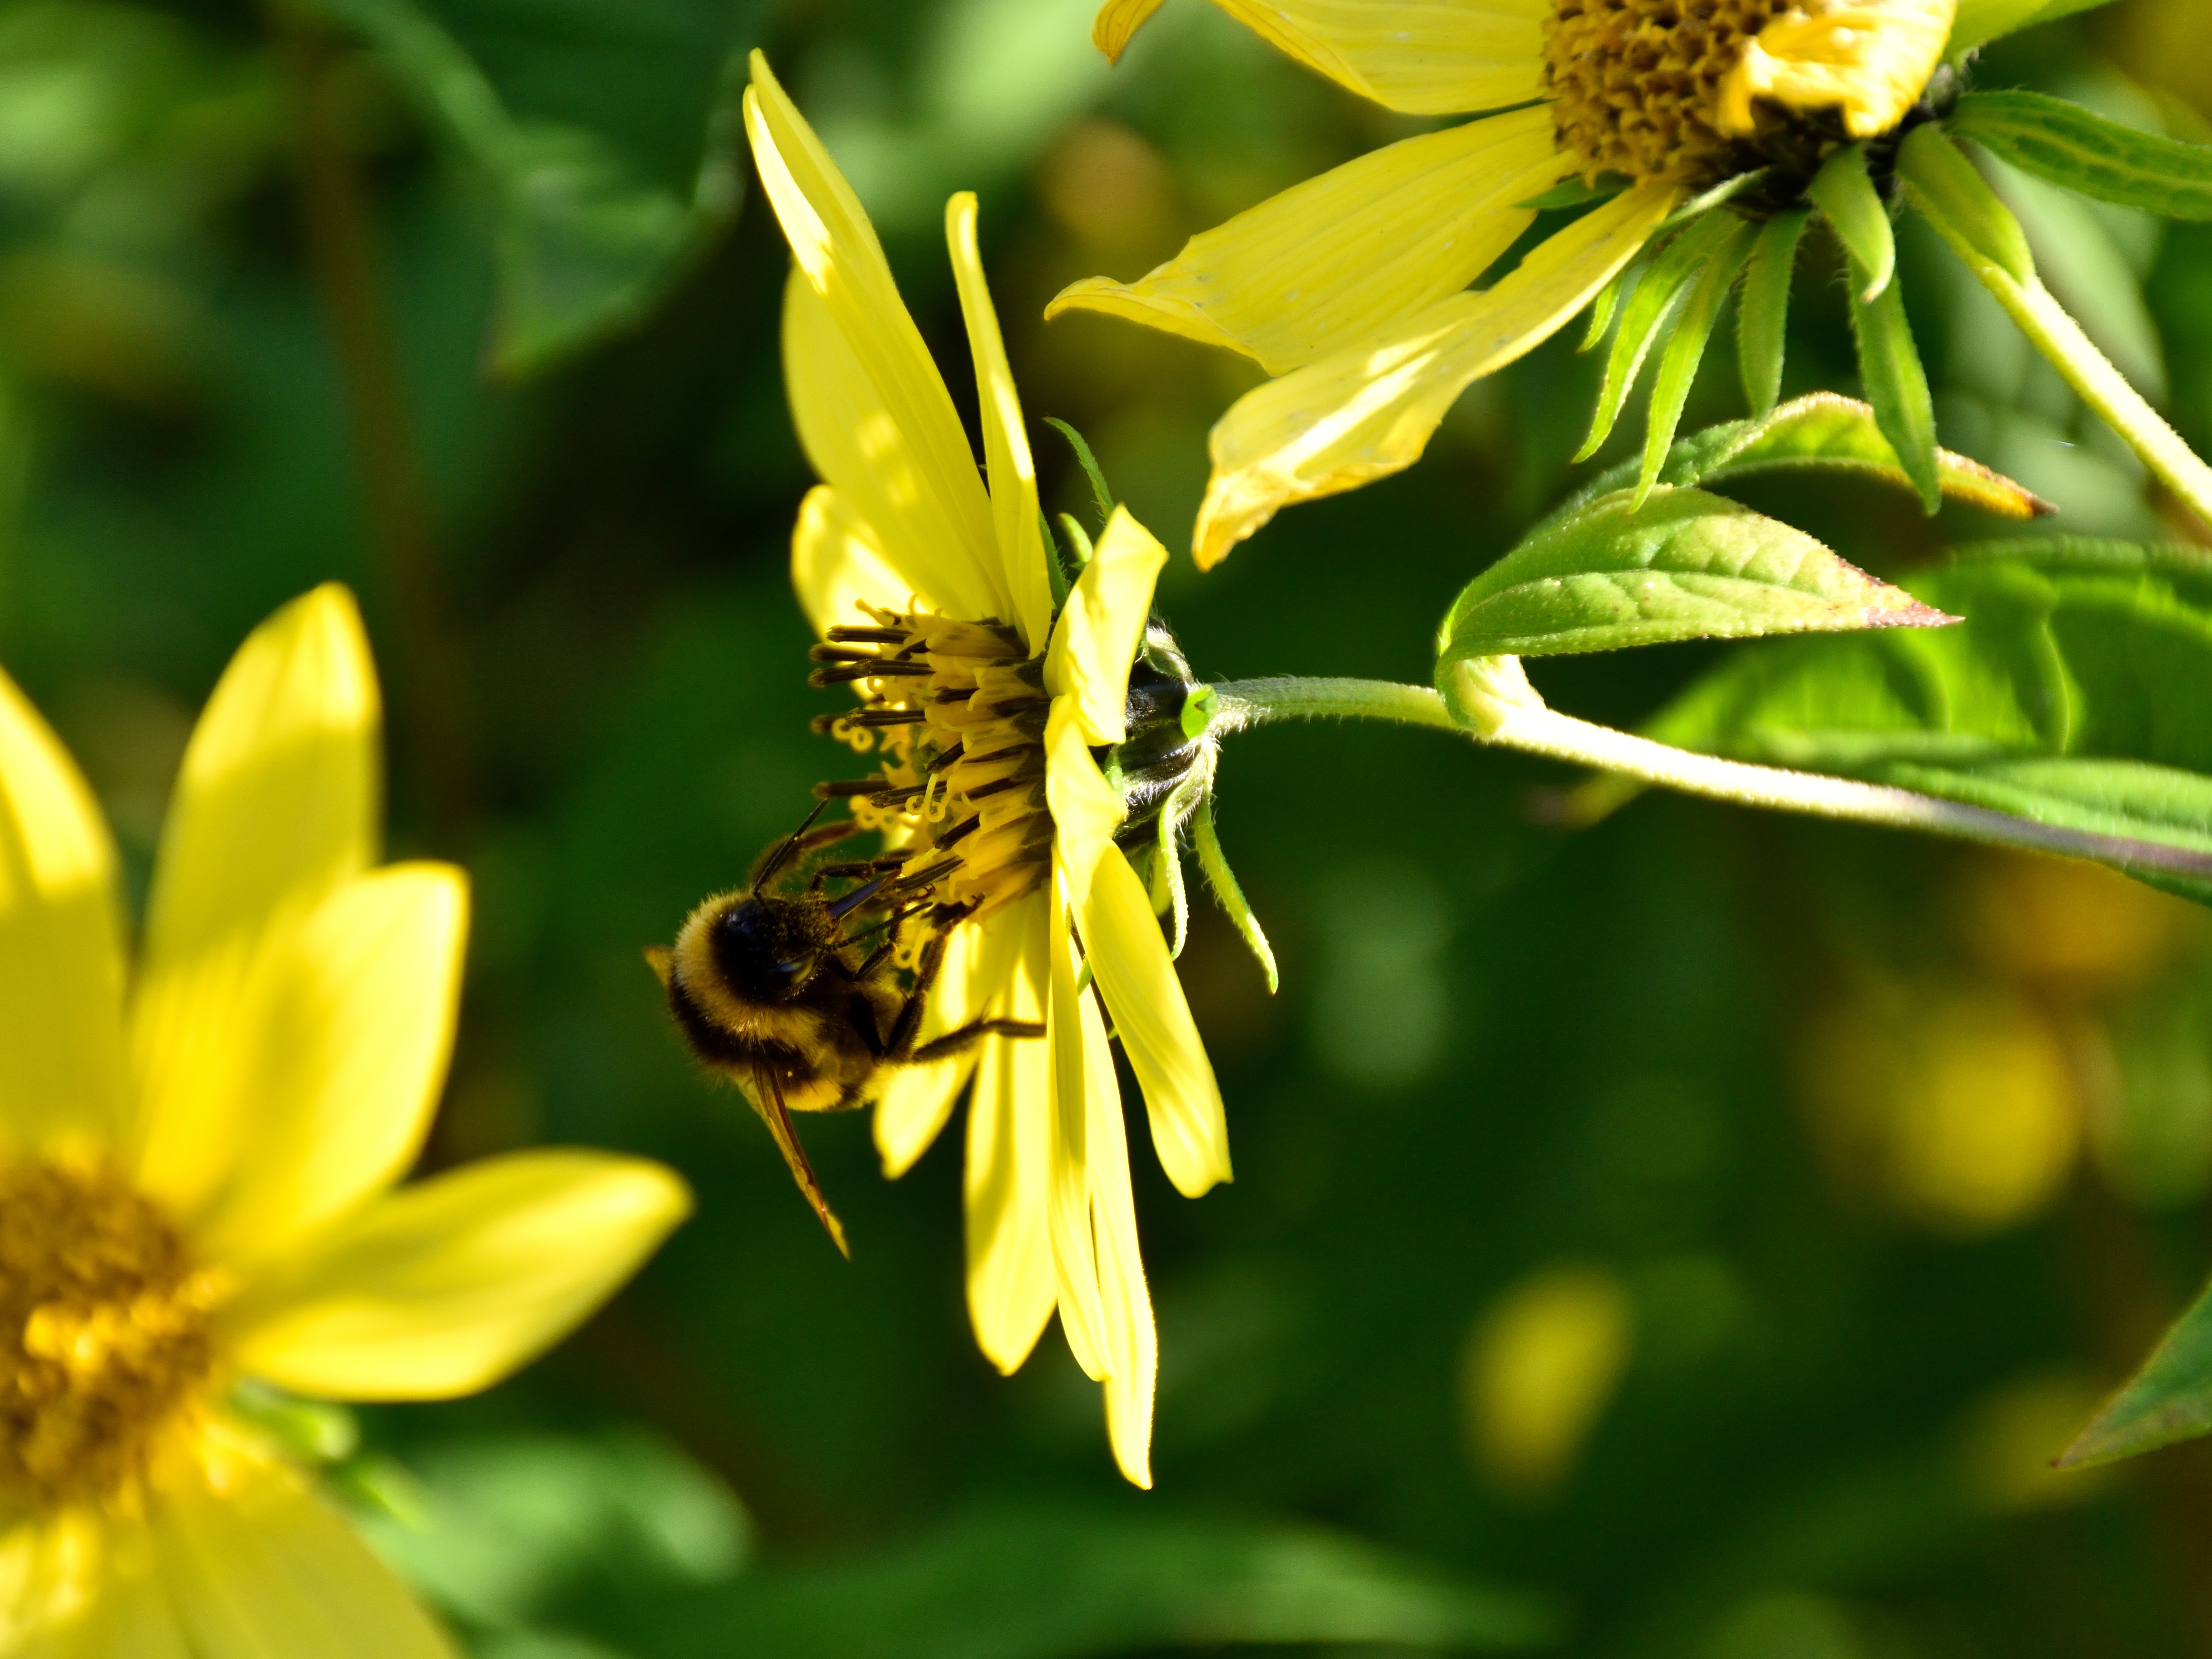
nature, blossom, plant, meadow, flower, bloom, pollen, green, insect, botany, butterfly, yellow, close, flora, fauna, invertebrate, sprinkle, wildflower, close up, bee, nectar, macro photography, flowering plant, honey bee, daisy family, hard working, insect bloom, pollinator, land plant, membrane winged insect